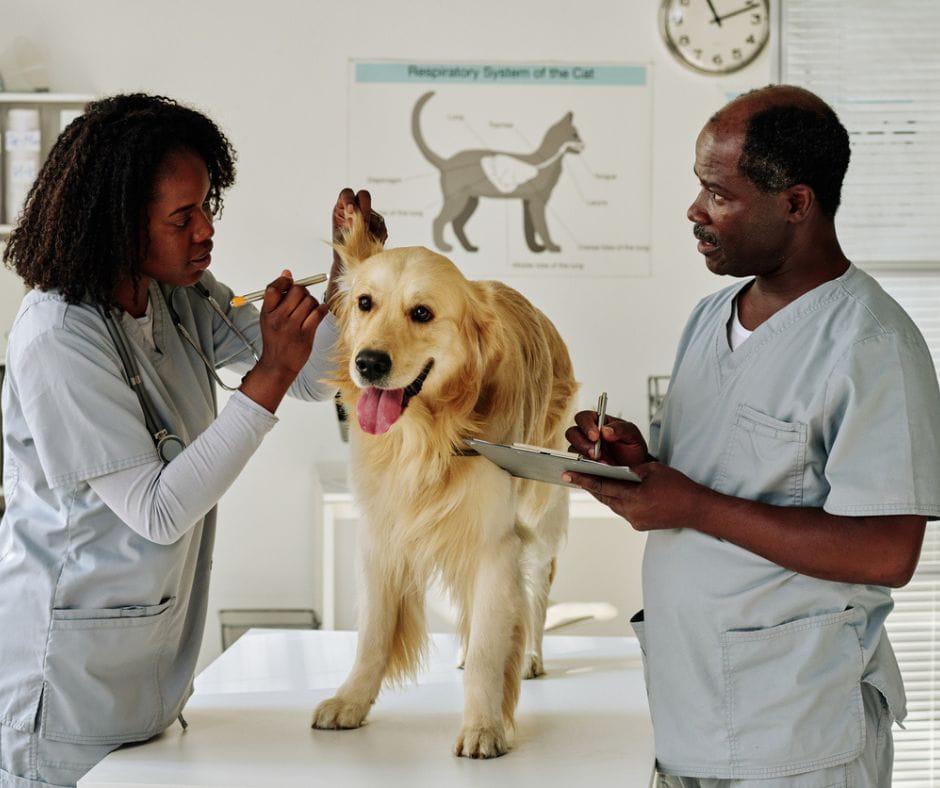
Daktari wa wanyama ambaye ni mwanamke, akimchunguza mbwa mwenye furaha na kumwelekeza muuguzi wa kiume cha kuandika kwenye ripoti. Ukutani ya chumba hicho kuna mchoro wa paka unaoonyesha mfumo wake wa hewa.